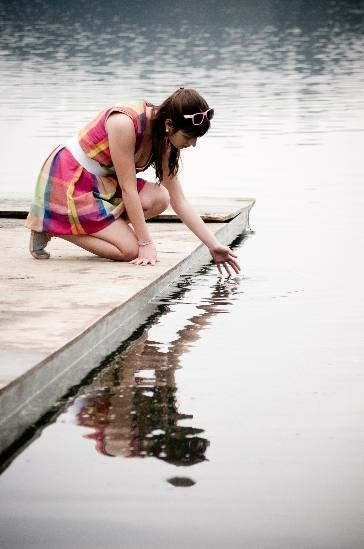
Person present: Yes